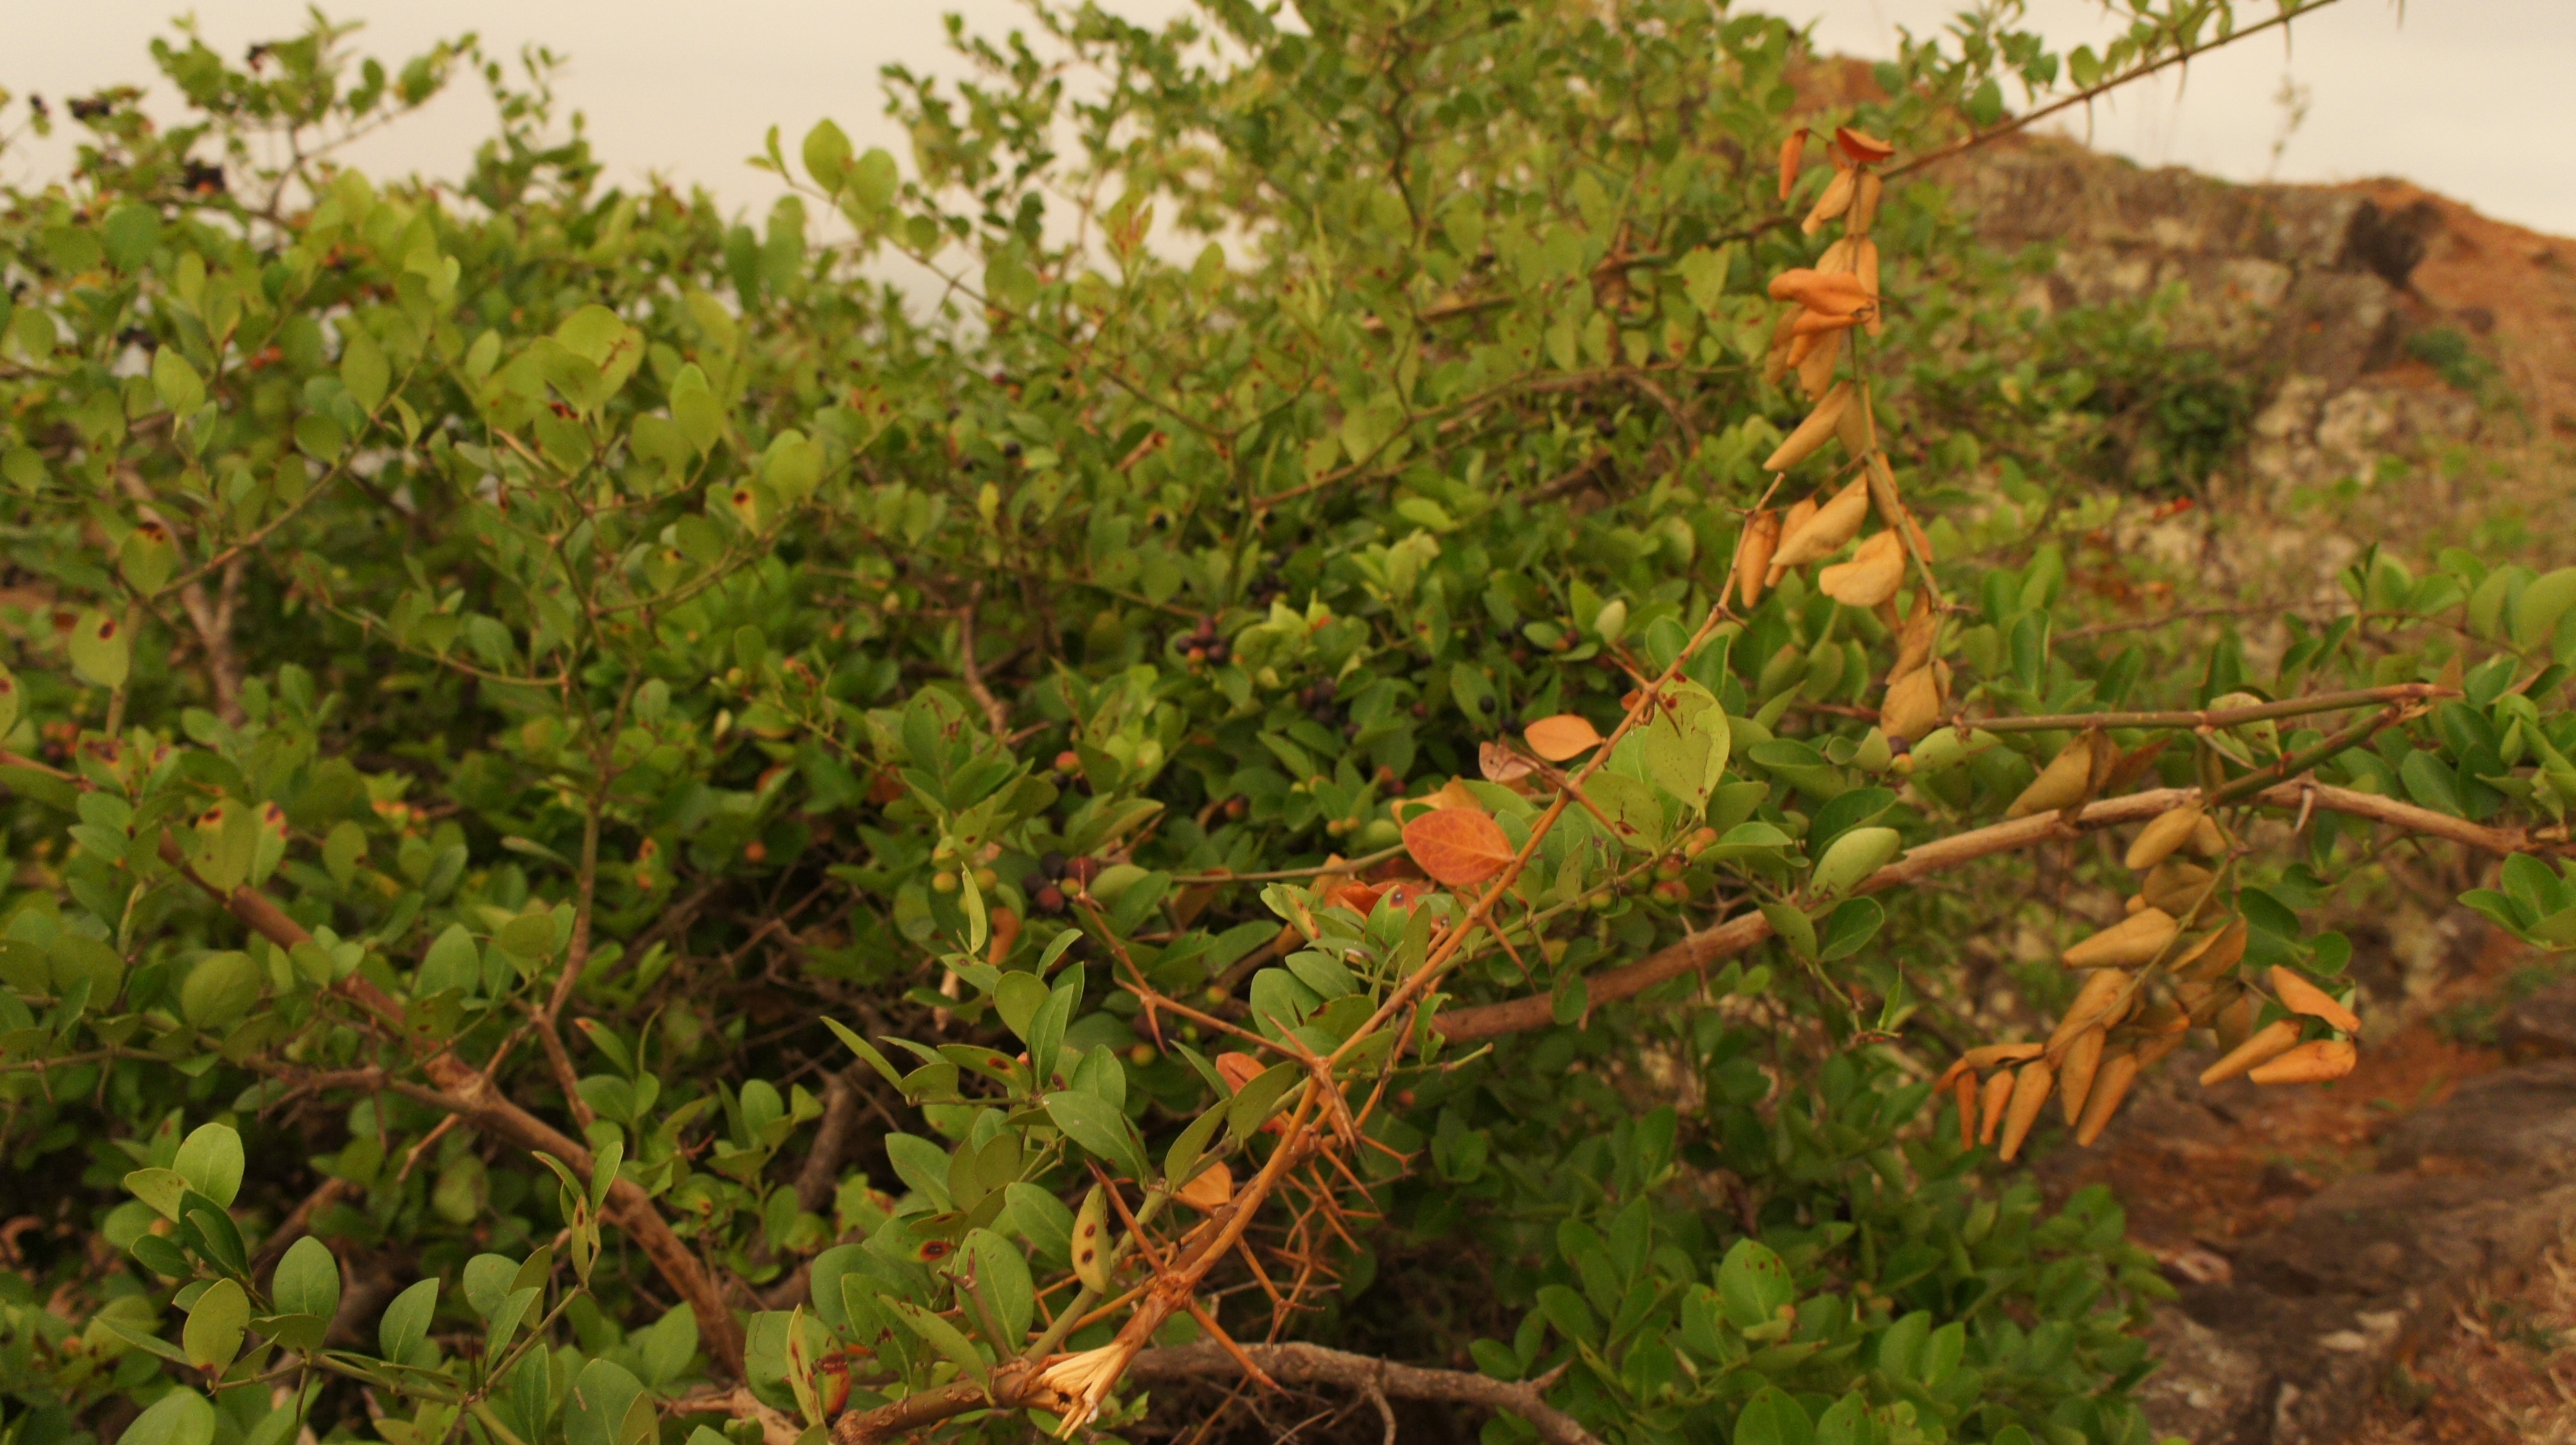
tree, branch, plant, fruit, leaf, flower, food, produce, evergreen, flora, shrub, deciduous, flowering plant, woody plant, land plant